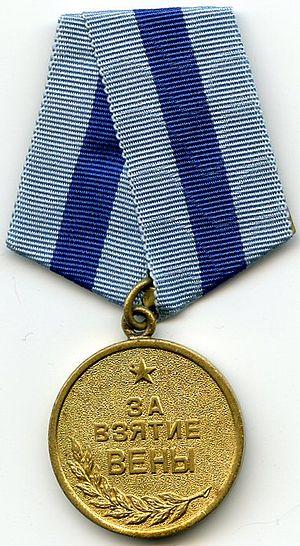
L’offensive Vienne est une opération militaire lancée par le troisième front ukrainien afin de capturer la ville de Vienne, en Autriche. L'offensive a duré du 2 au 13 avril 1945, lors de la Seconde Guerre mondiale. La ville de Vienne a été prise à revers puis assiégée.
Les décorations dans cette liste sont des décorations de l'ex-Union Soviétique décernées pour reconnaître des réalisations militaires et civiles. Certaines de ces récompenses ont été abolies suite à la dissolution de l'Union soviétique, alors que d'autres sont conservées par la Fédération de Russie à partir de 1991 et furent simplement retravaillées afin d'abroger les signes communistes.
La Médaille pour la capture de Vienne est une médaille commémorative des campagnes de l'Union soviétique durant la Seconde Guerre mondiale. Elle fut créée le 9 juin 1945, par décret du Præsidium du Soviet suprême de l'URSS, pour satisfaire à la demande du Commissariat du Peuple pour la défense de l'Union soviétique de récompenser les participants aux combats pour la prise de la ville de Vienne contre les forces armées de l'Allemagne nazie. Le statut de la médaille a été modifié le 18 juillet 1980 par décret du Præsidium du Soviet suprême de l'URSS n° 2523-X.